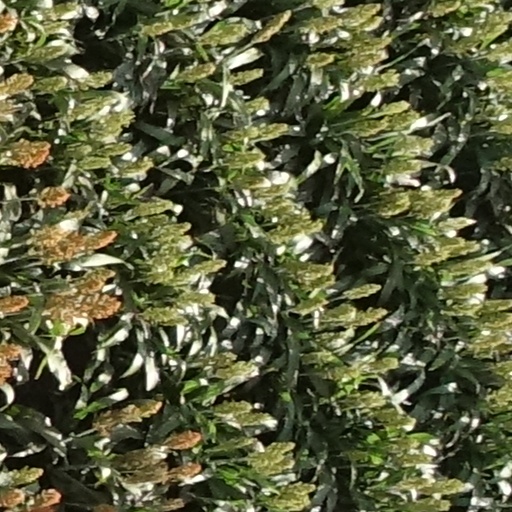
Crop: sorghum